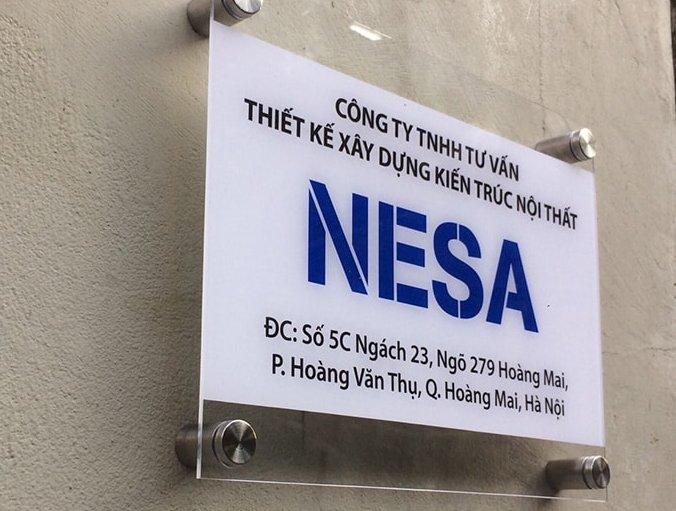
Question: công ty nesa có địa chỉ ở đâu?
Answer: số 5c ngách 23, ngoc 279 hoàng mai, p. hoàng mai, hà nội